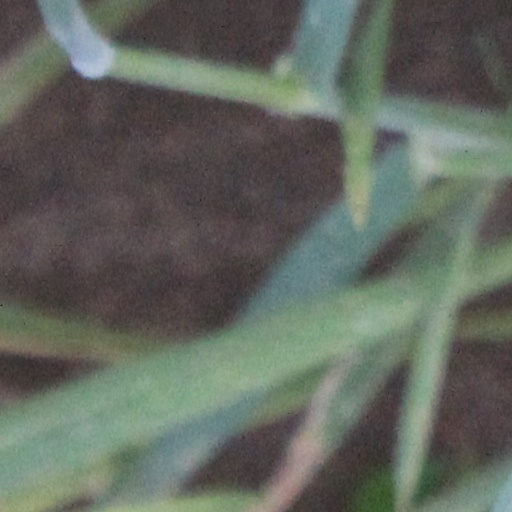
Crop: wheat